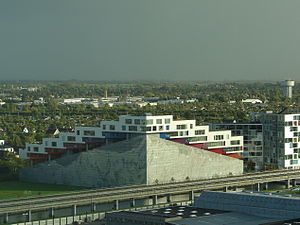
Bjerget (bygning)
Bjerget
"Bjerget er en prisbelønnet bygning i Ørestad i København tegnet af Bjarke Ingels Group. Bygningen består af 80 lejligheder bygget over et fleretages parkeringshus. Lejlighederne skråner diagonalt langs bygningens tag fra terræn op til 11. etage, hvilket giver en kunstig ""bjergside"". Hver lejlighed har en mindre have tilknyttet.